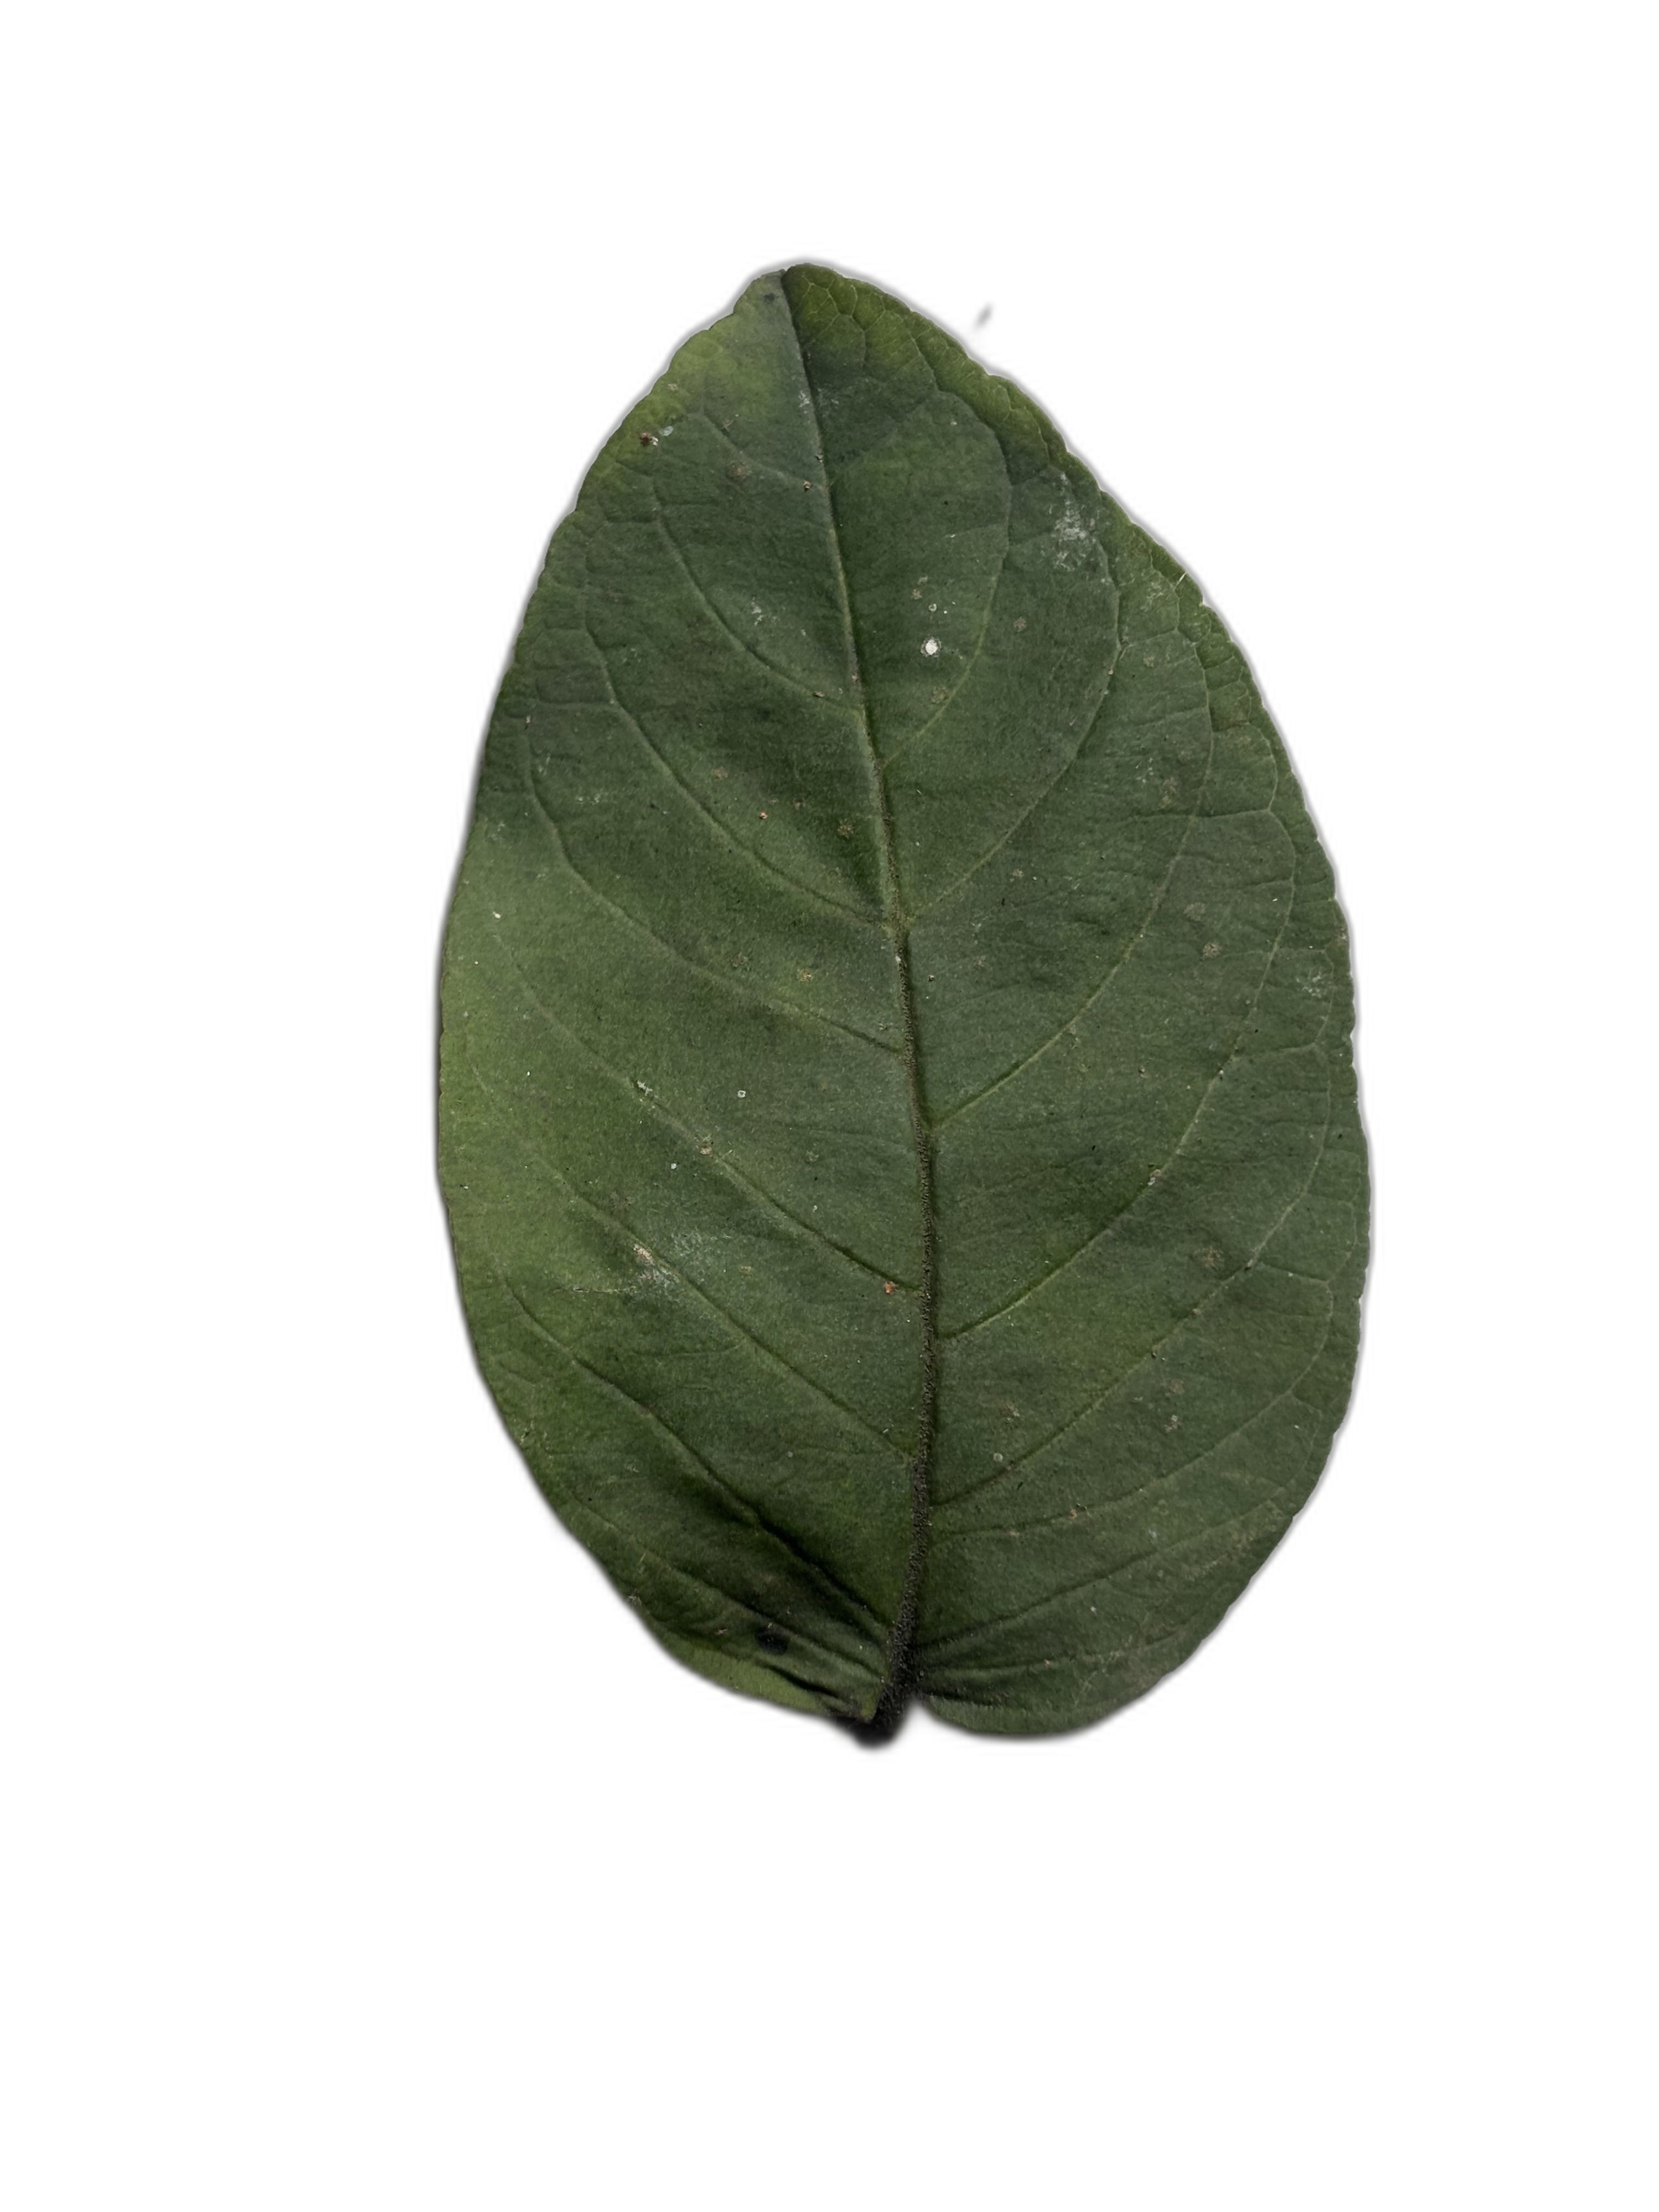
Plant part: leaf
Disease: Healthy